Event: Nepal Earthquake
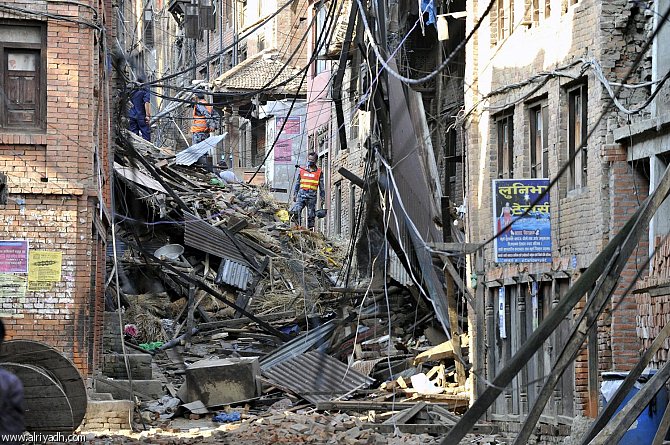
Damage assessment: damage